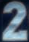
Number: 2